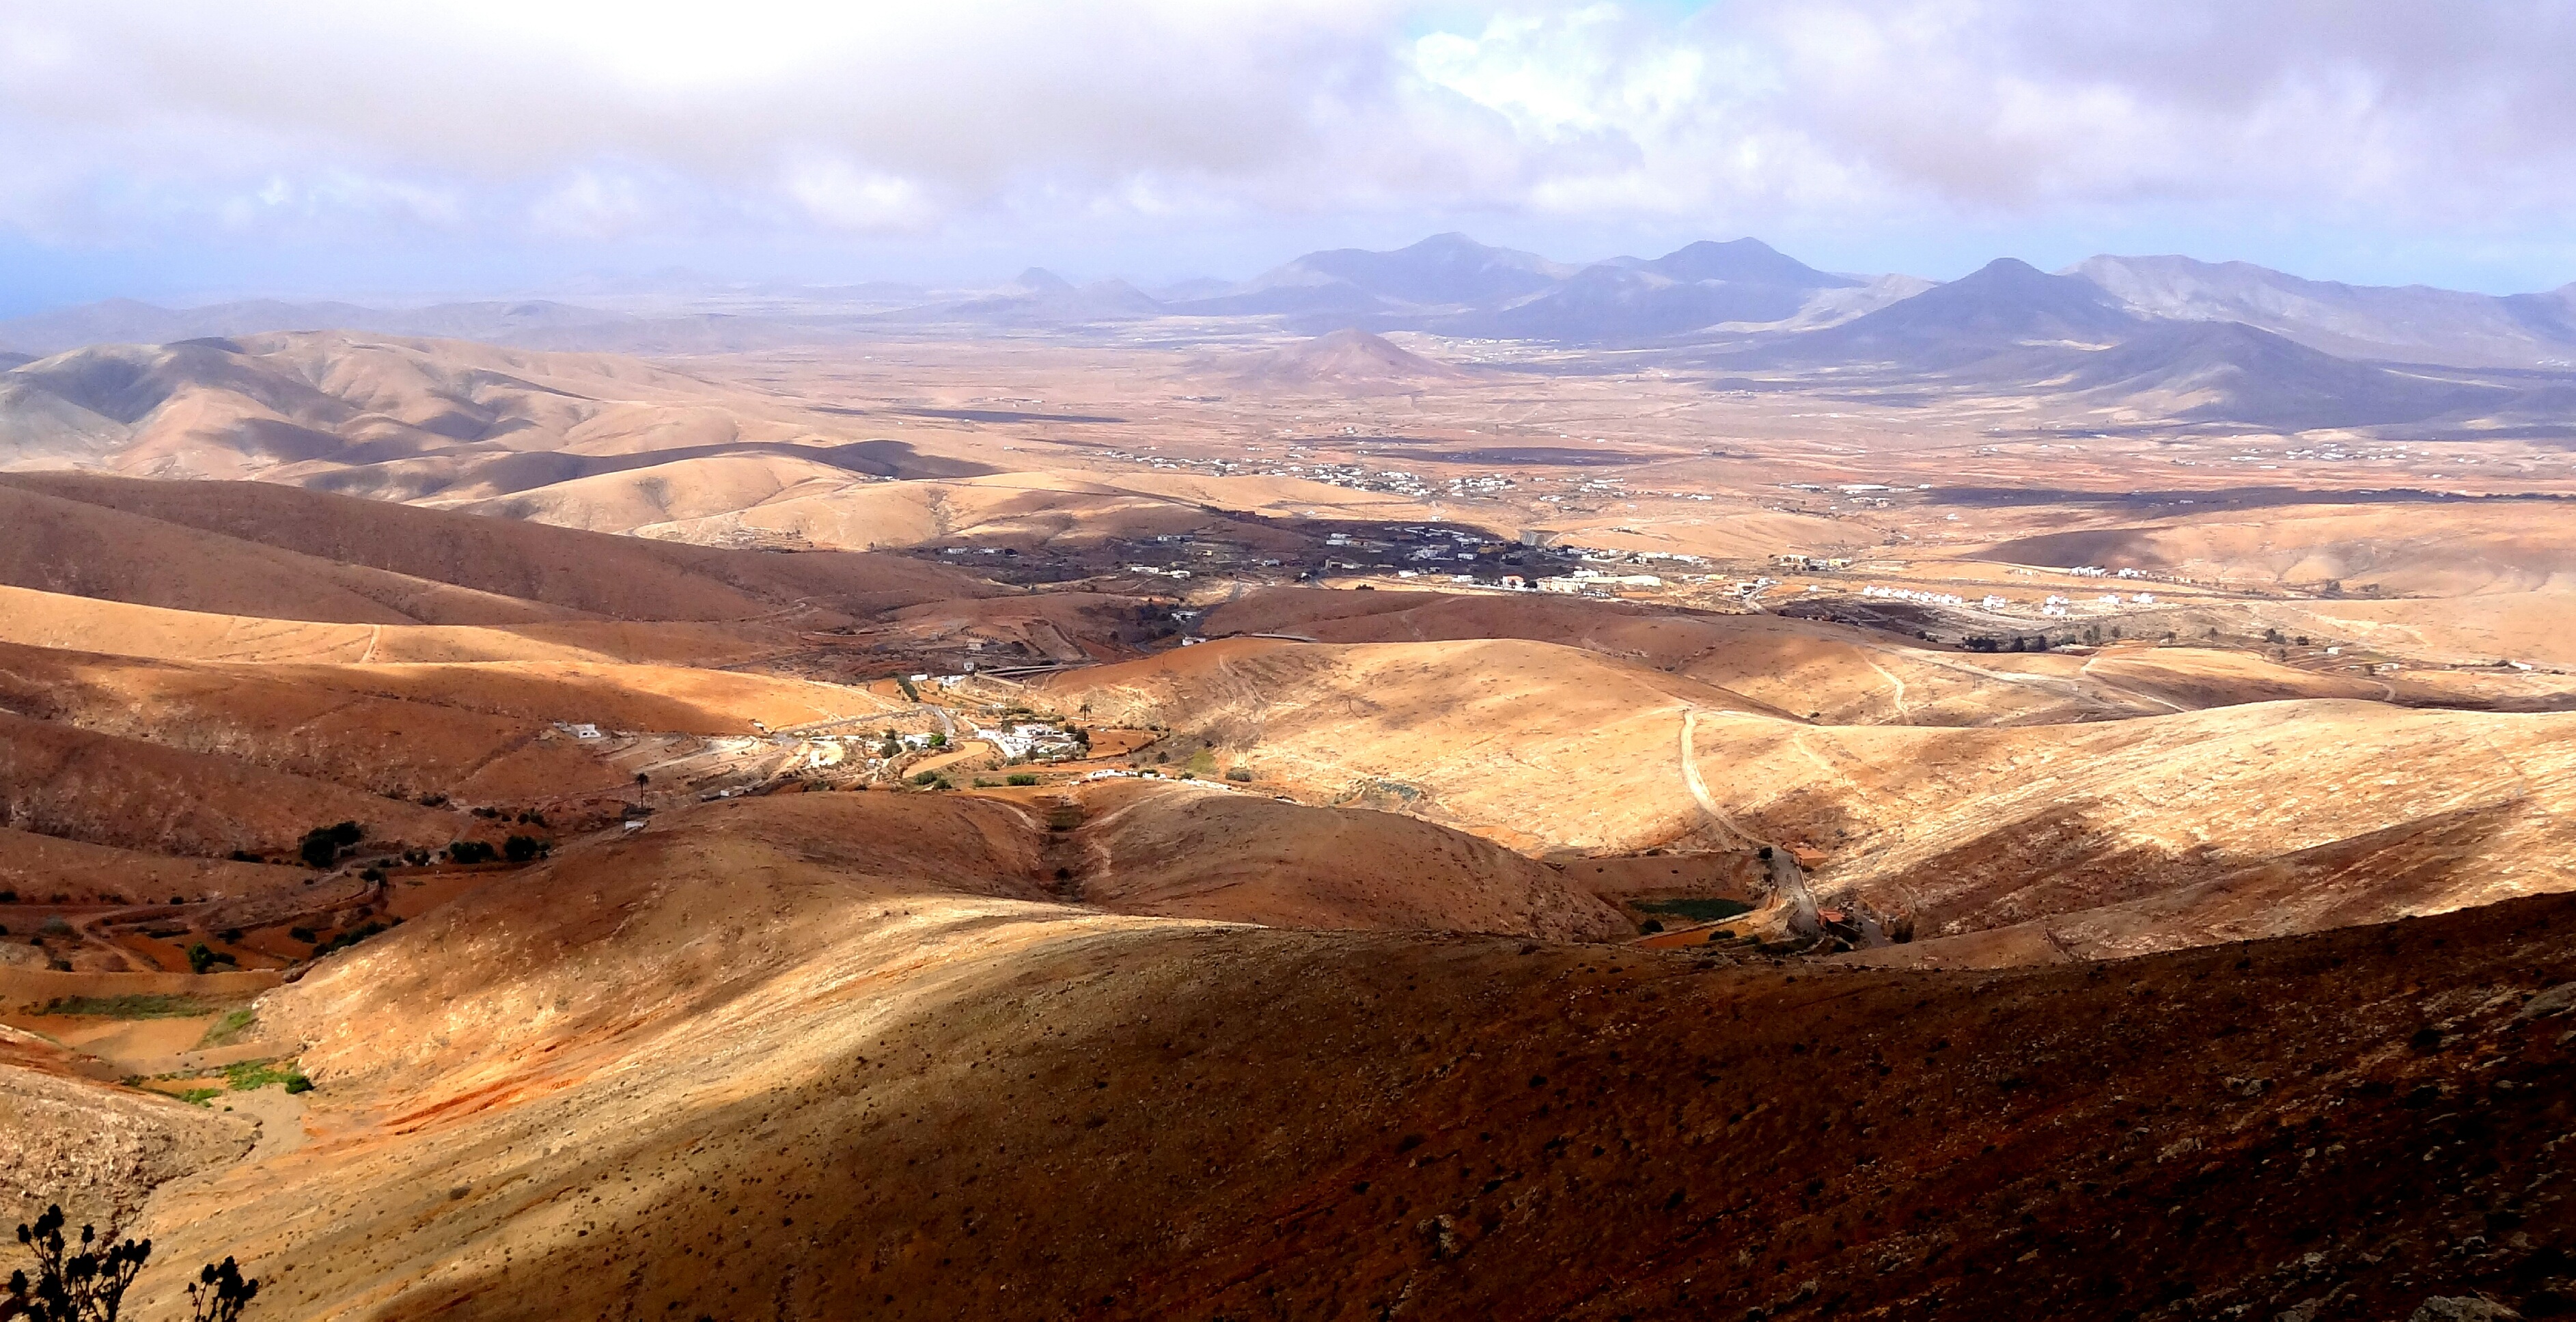
landscape, rock, wilderness, mountain, sky, hill, desert, valley, mountain range, dry, red, geology, badlands, plateau, fell, loch, wadi, canary islands, landform, natural environment, geographical feature, mountainous landforms